George Seldes

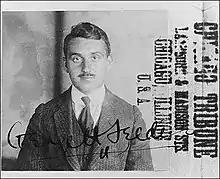
Picture of a young George Seldes for a "Chicago Tribune" filecard. Notice the "Chicago Tribune" stamp

Seldes spent the next ten years as an international reporter for the "Chicago Tribune". At the instigation of war correspondent Floyd Gibbons, he dropped the name "Henry", and started covering international affairs, despite originally being relunctant to do so. He interviewed Lenin in 1922. He and three other reporters were expelled in 1923 when Soviet authorities, who routinely censored foreign reporters' telegraphed dispatches, found articles by the four reporters, disguised as personal letters, being smuggled out in a diplomatic mailpouch to avoid censorship. The expulsion was facilitated, according to Seldes, after his publisher and owner, "Colonel" Robert R. McCormick, failed to show sufficient respect when writing to the Soviets to protest censorship.